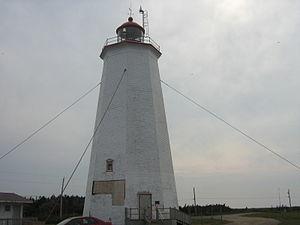
Le phare de Miscou.
Miscou est à la fois une île et un district de service local située au nord-est de la province du Nouveau-Brunswick au Canada. Sa population est d'environ 800 habitants. Miscou est reconnue pour ses plages et sa tranquillité. Le nom légal du DSL est île de Miscou en français et Miscou Island en anglais.